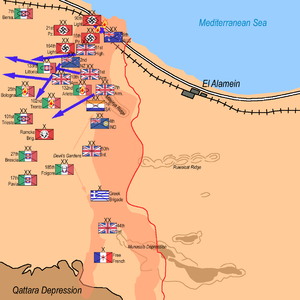
Andet slag om el-Alamein / Slaget / Fase fem: Udbruddet
Allierede styrker bryder igennem: kl. 7 den 4. november. Trento, Bologna og Ariete divisionerne er ødelagt. Aksestyrkerne flygter
Andet slag om el-Alamein var et afgørende vendepunkt i Ørkenkrigen under 2. verdenskrig. Slaget foregik ved El-Alamein i Egypten 23. oktober – 3. november 1942. Det Første slag om el-Alamein havde bremset aksemagternes fremrykning i juli 1942. I august 1942 overtog generalløjtnant Bernard Montgomery kommandoen over den britiske 8. arme fra general Claude Auchinleck.